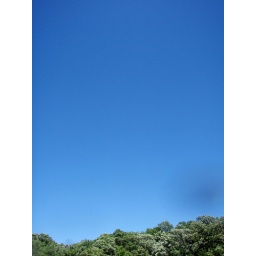
Not a cloud in the sky